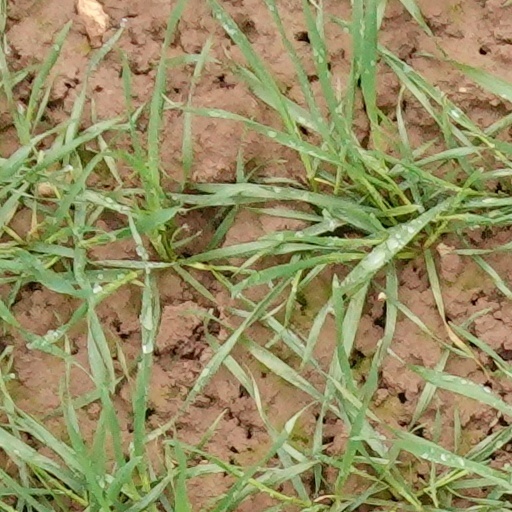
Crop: wheat